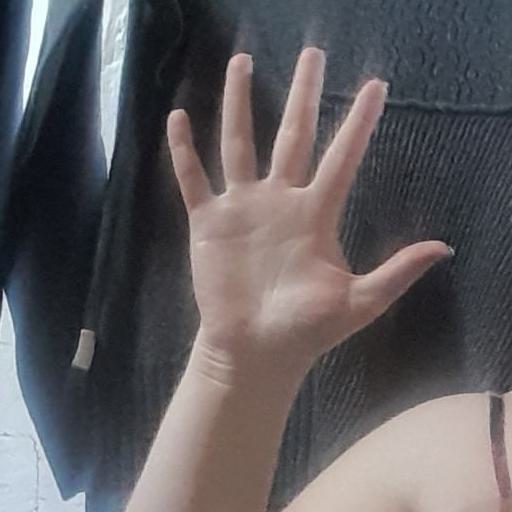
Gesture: palm